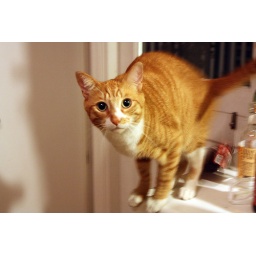
Beth's cat knocking over a bottle with his tail.